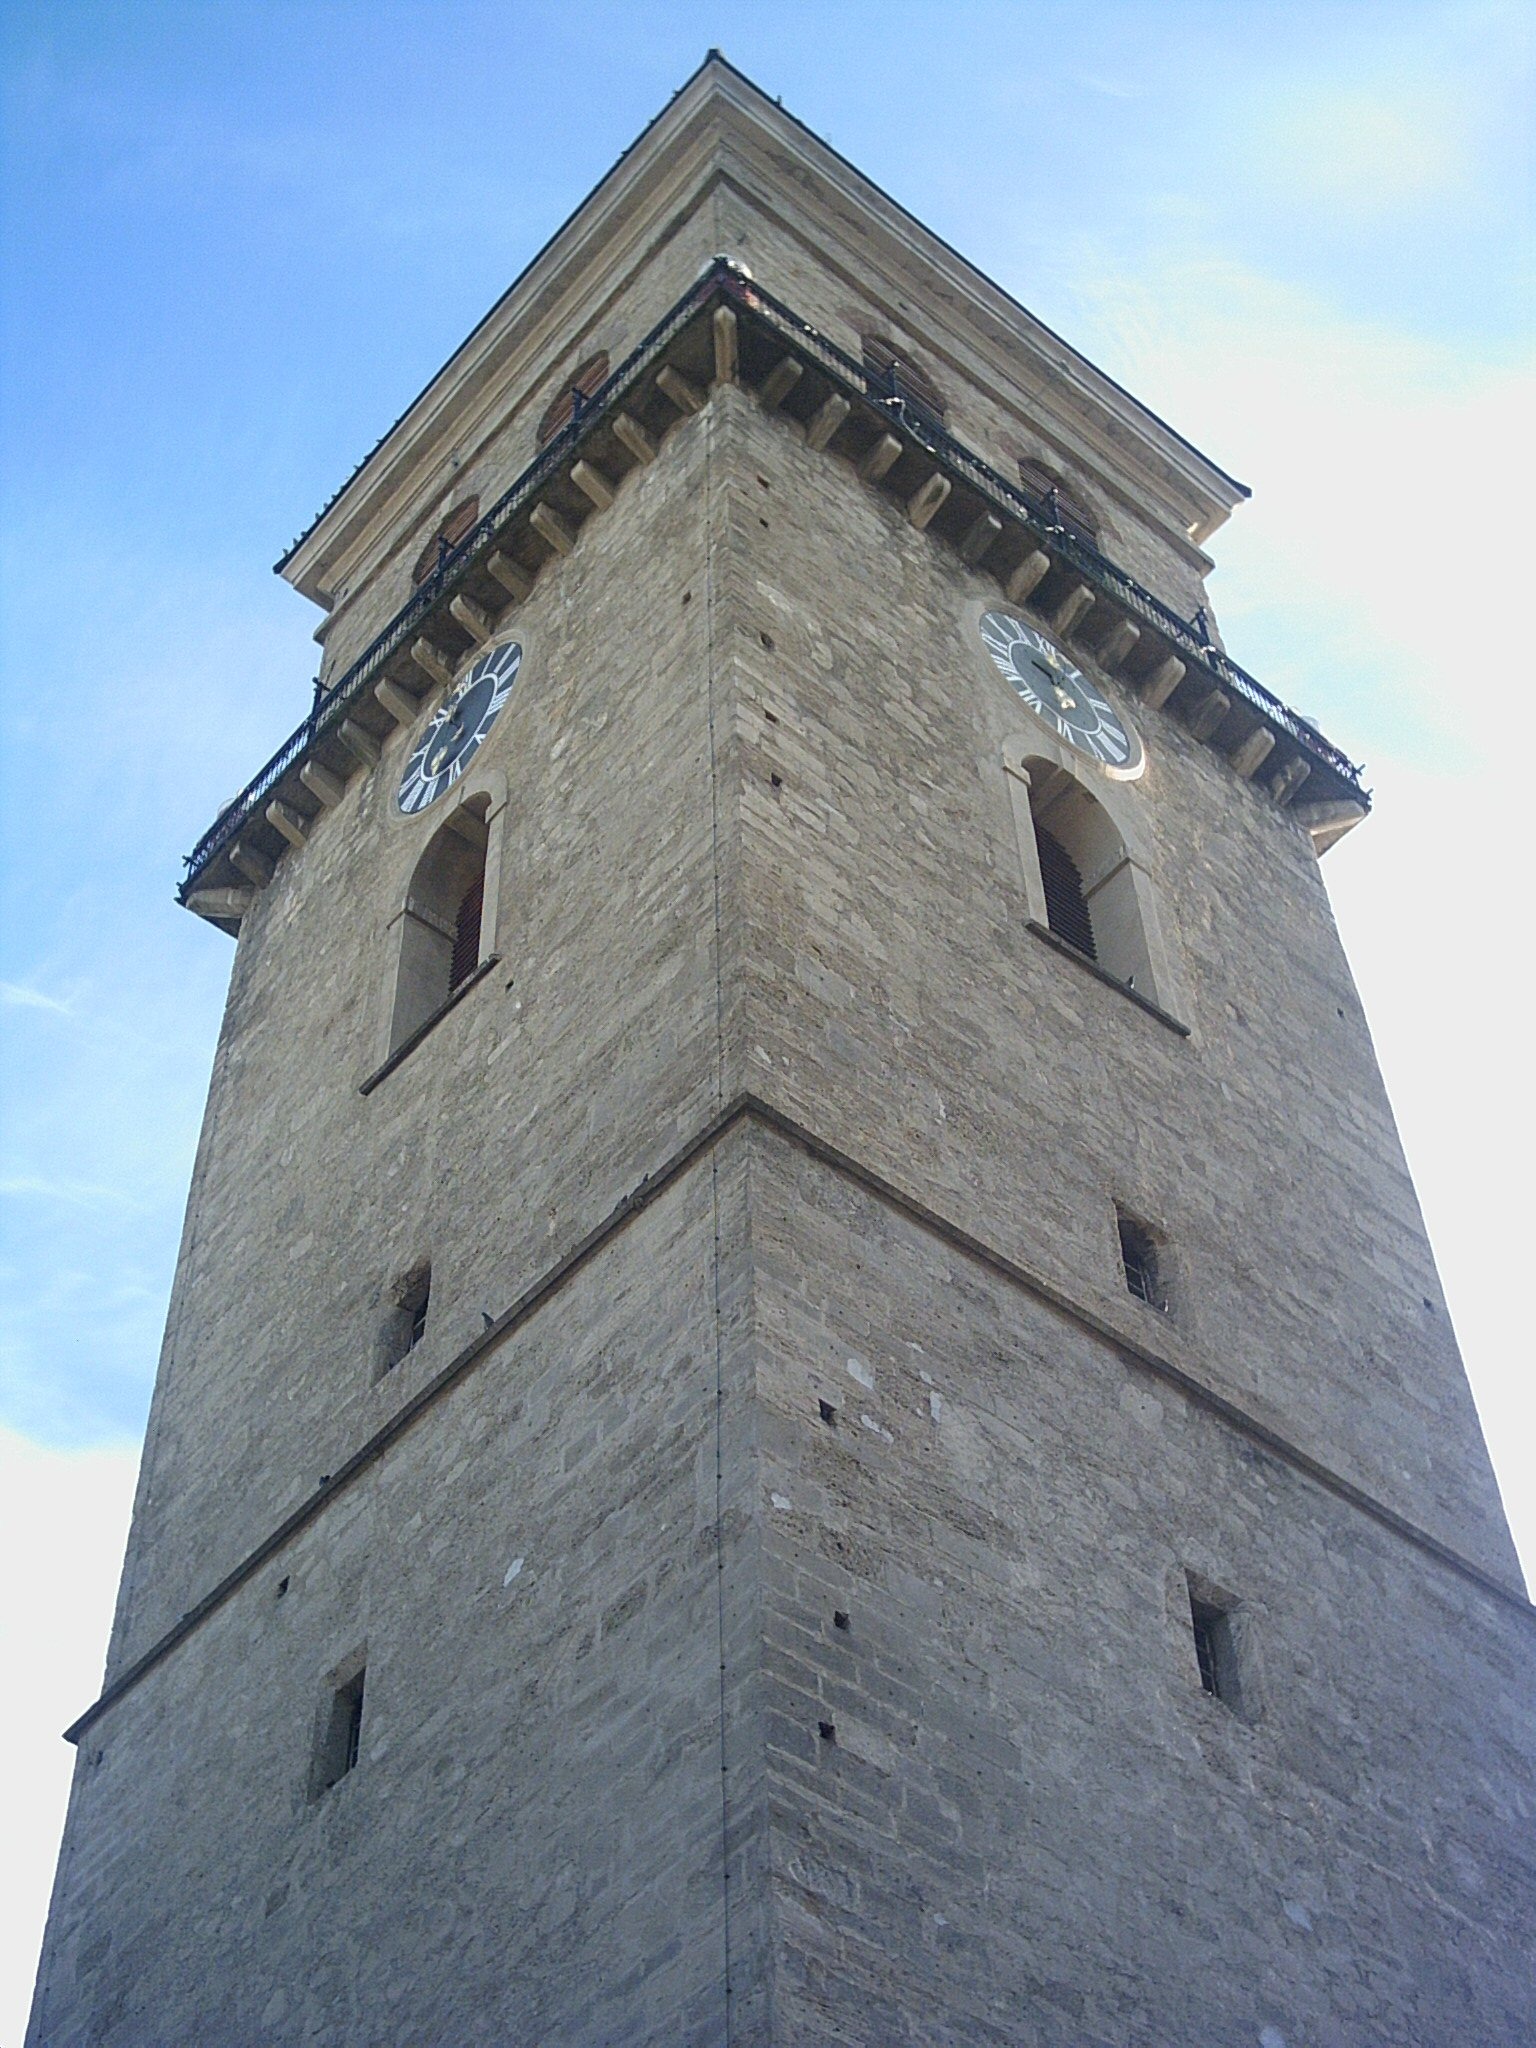
architecture, building, tower, facade, bell tower, steeple, styria, city tower, judenburg